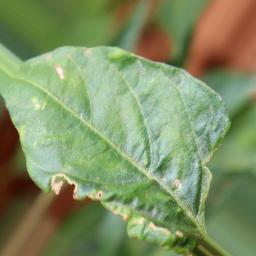
Label: mites_and_trips